São Bento Monastery

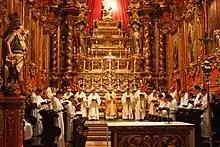
Main altar during Midnight Mass 2009

Between 1789 and 1800, one of the greatest Rococo sculptors in Rio de Janeiro, Inácio Ferreira Pinto, worked in the Mosteiro de São Bento. Pinto re-did the main chapel (1787-1794) but preserved the original design details. One feature preserved by Pinto were the tiles depicting the lives of Benedictine saints, which were painted between 1676 and 1684 by German friar Ricardo do Pilar. The Rococo-styled Chapel of the Holy Sacrament (1795 - 1800) remains one of Pinto's masterpieces. The chandeliers in the chapel were crafted by Master Valentim between 1781 and 1783. A masterpiece by painter Friar Ricardo representing the Lord of Martyrs (c. 1690) hangs in the sacristy of the monastery.